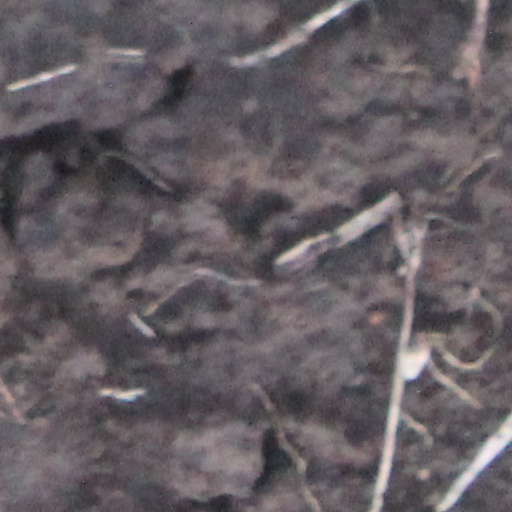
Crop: wheat